Bryan Danielson

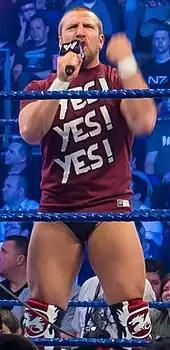
Bryan in his signature "Yes!" T-shirt in 2012

On June 6, 2023 at Dominion 6.4 in Osaka-jo Hall, Danielson made his return to NJPW for the first time since 2004 in a pre-taped vignette, challenging Kazuchika Okada to a match at Forbidden Door which Okada later accepted at a press conference. At Forbidden Door on June 25, Danielson would defeat Okada via submission, despite suffering a legitimate broken arm following a flying elbow from Okada. On November 4, at Power Struggle, Danielson made another appearance in a pre-taped vignette and challenged Okada to a rematch at Wrestle Kingdom 18 which Okada accepted. On January 4, 2024 at Wrestle Kingdom 18, Danielson was defeated by Okada. After the match both men bowed to one another, showing their mutual respect. At The New Beginning in Osaka, Danielson was defeated by Zack Sabre Jr., in a rematch from AEW WrestleDream.